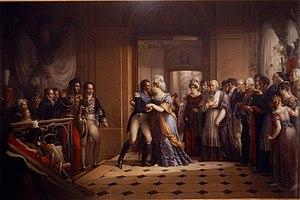
Entrevue du duc et de la duchesse d’Angoulême
Nicolas Pierre Dominique Billard, né le 4 novembre 1766 à Chartres et mort le 29 octobre 1831 à Paris, est un homme politique français.